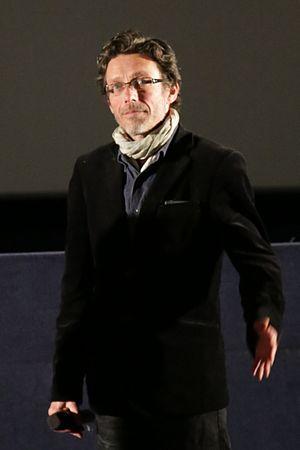
Lors de l'avant première du film ""De toutes nos forces"""
Nils Tavernier, né le 1ᵉʳ septembre 1965 à Paris, est un réalisateur et acteur français.